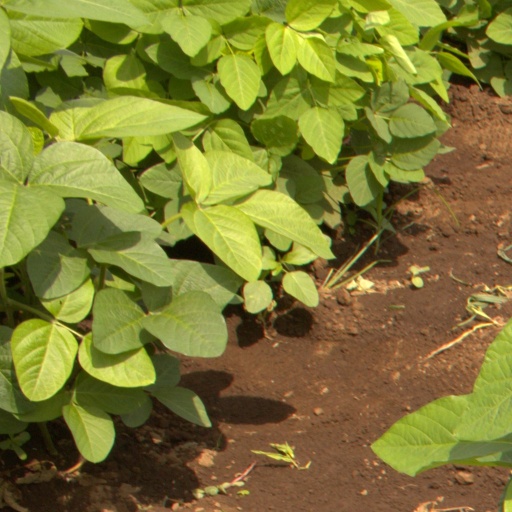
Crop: soybean